Farah Pandith

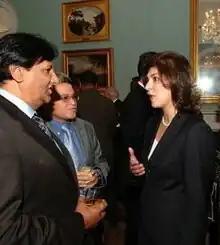
Farah Pandith, 2007

Farah Pandith (born January 13, 1968) is an American academic of Kashmiri descent. She was appointed the first-ever Special Representative to Muslim Communities in June 2009 by Secretary of State Hillary Rodham Clinton. The position was made specifically for her after she briefed Secretary Clinton about her work in the Bush administration. She had the rare distinction of being a political appointee for two Republican presidents and President Obama. When she was the Special Representative she traveled to almost 100 countries. After serving under both Secretaries Clinton and John Kerry, she left government. She said she came to Washington after 9/11 again and wanted to serve – she left after more than a decade in public service. She worked at USAID and then went to the National Security Council and then the U.S. Department of State. When she left in 2014, she returned to her home state of Massachusetts.